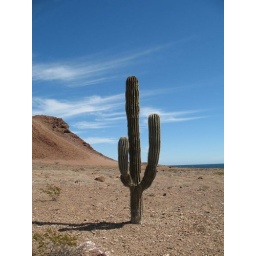
The wispy clouds in the sky speak for how windy it was..